Ixtlilxochitl I

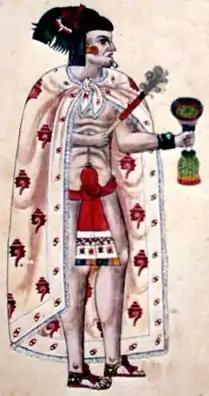
Ixtlilxochitl I in the Codex Ixtlilxochitl folio 107 recto

Ixtlilxochitl Ome Tochtli (c. 1380–1418) was the ruler ("tlatoani") of the Acolhua city-state of Texcoco from 1409 to 1418 and the father of the famous "poet-king" Nezahualcoyotl.